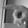
ASL letter: P